Praga R1

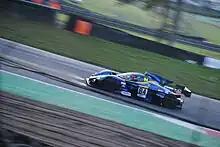
The Class 1-winning Praga R1 in the 2019 Britcar Endurance Championship

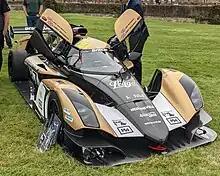
Praga R1 during 2021 Britcar Endurance Championship

The Praga R1T was entered for the 2019 Britcar Endurance Championship, being run by VR Motorsport, with drivers Tim Gray, Grant Williams and Alastair Boulton at the wheel in various parts of the season. It had been a strong contender in the championship but in the second half of the season, the car experienced problems and dropped to sixth before having a good race in the final round of the championship at Brands Hatch. After swapping the provisional pole position spot with the Brabham BT62, it ended up third on the grid. In the first race, fuse problems, accompanied by a door issue put the car down the field in 11th at the end of the race. In the second race, the car was a lot more reliable, ending the race in 2nd place. The team ended the season 4th overall but 1st in class.